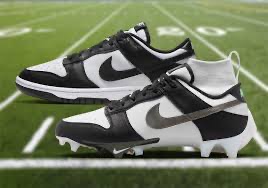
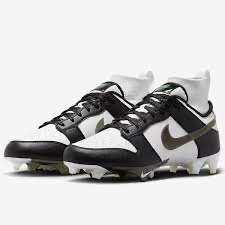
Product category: misc
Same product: yes